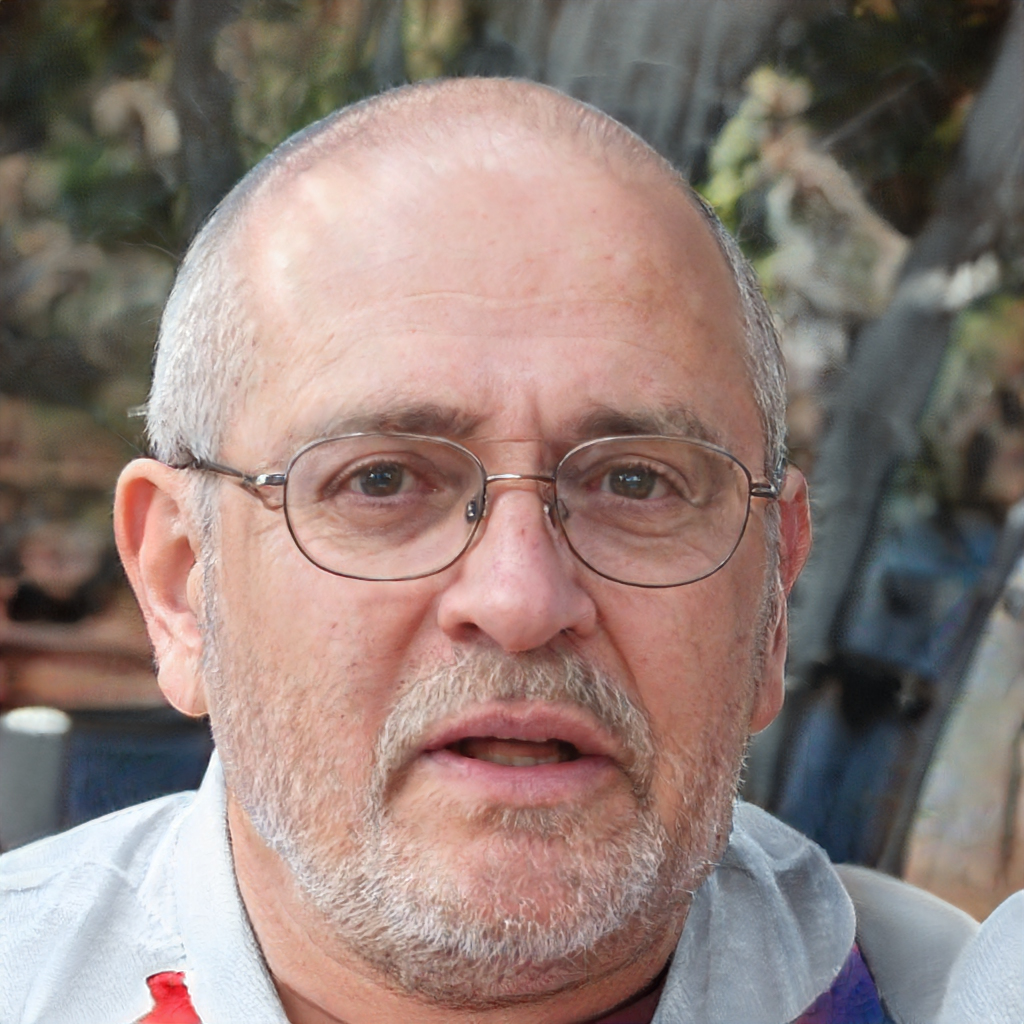
Portrait style: Real Portrait